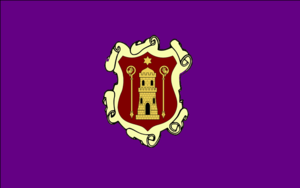
Cazorla est une commune située dans la province de Jaén de la communauté autonome d'Andalousie en Espagne.
Vadillo Castril est une localité de la commune de Cazorla située dans la province de Jaén de la communauté autonome d'Andalousie en Espagne.